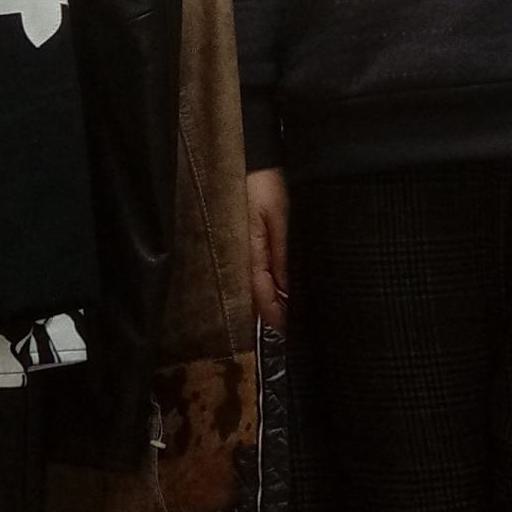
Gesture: no_gesture